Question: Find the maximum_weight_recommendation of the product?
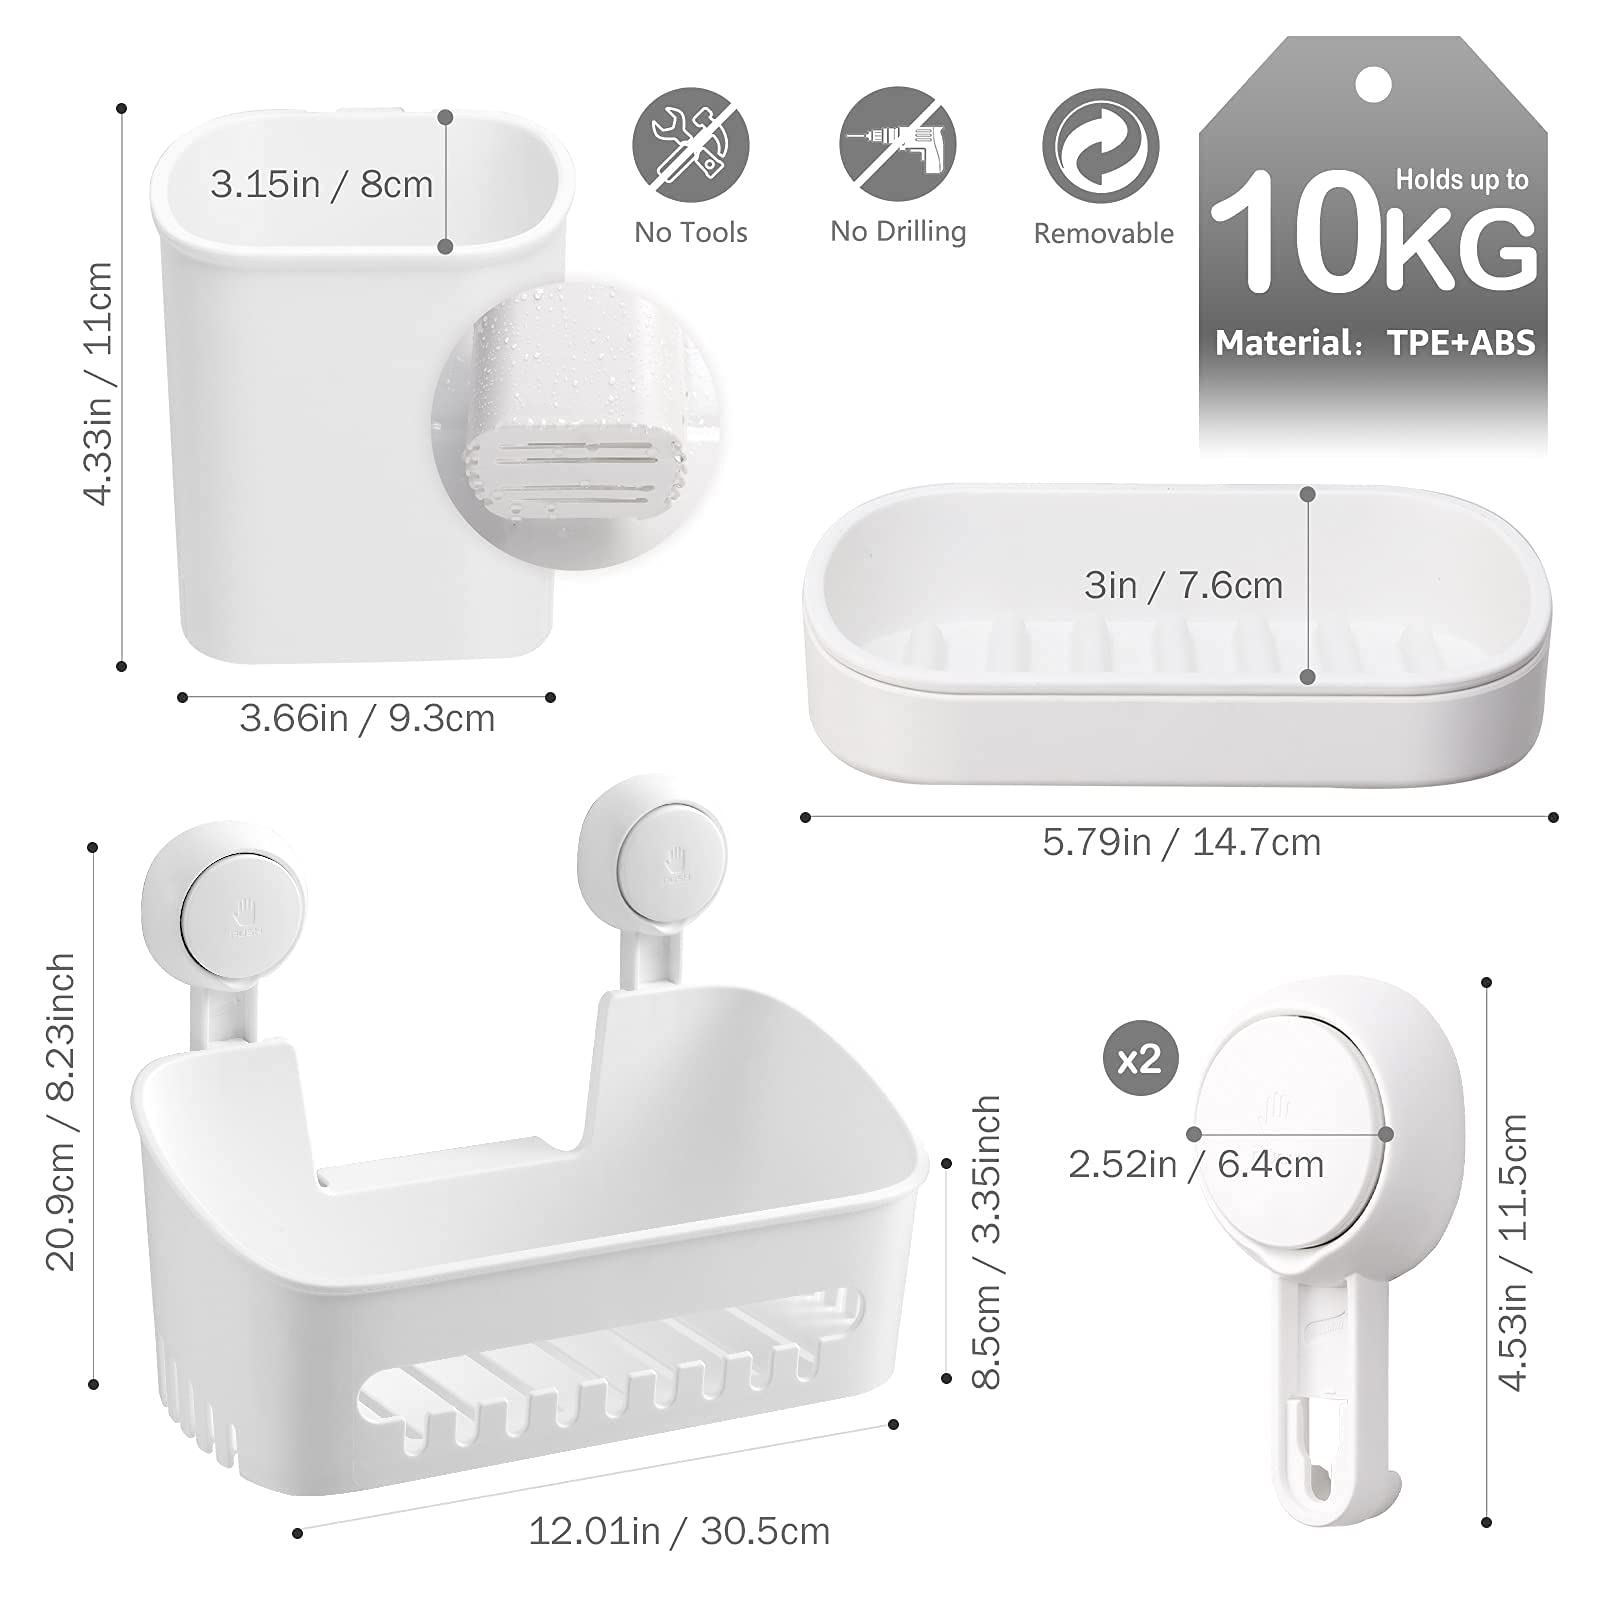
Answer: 10.0 kilogram